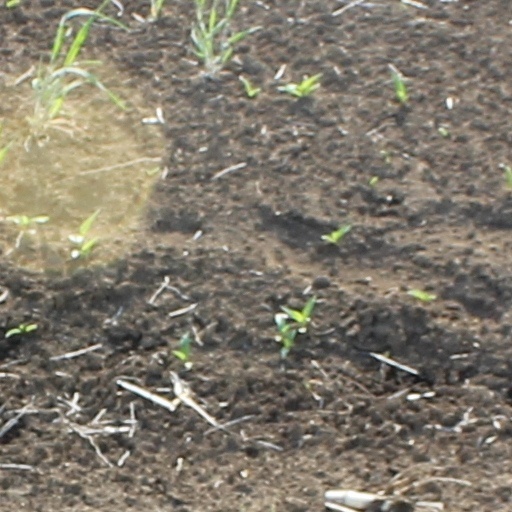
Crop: wheat